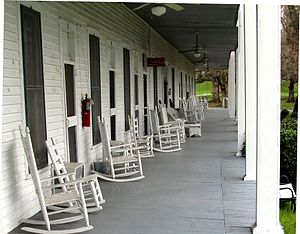
Veranda
Hotelveranda.
En veranda er en kortere eller længere halvåben overdækket gang med gulv, der ligger let hævet over terræn/jordniveau langs et hus. Ordet kommer fra det bengaliske eller hindi ord barandah.